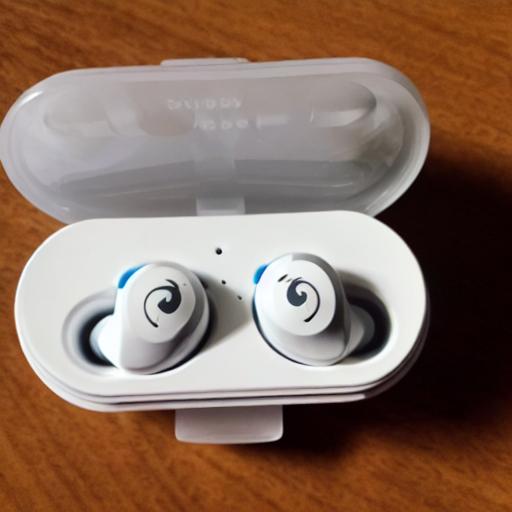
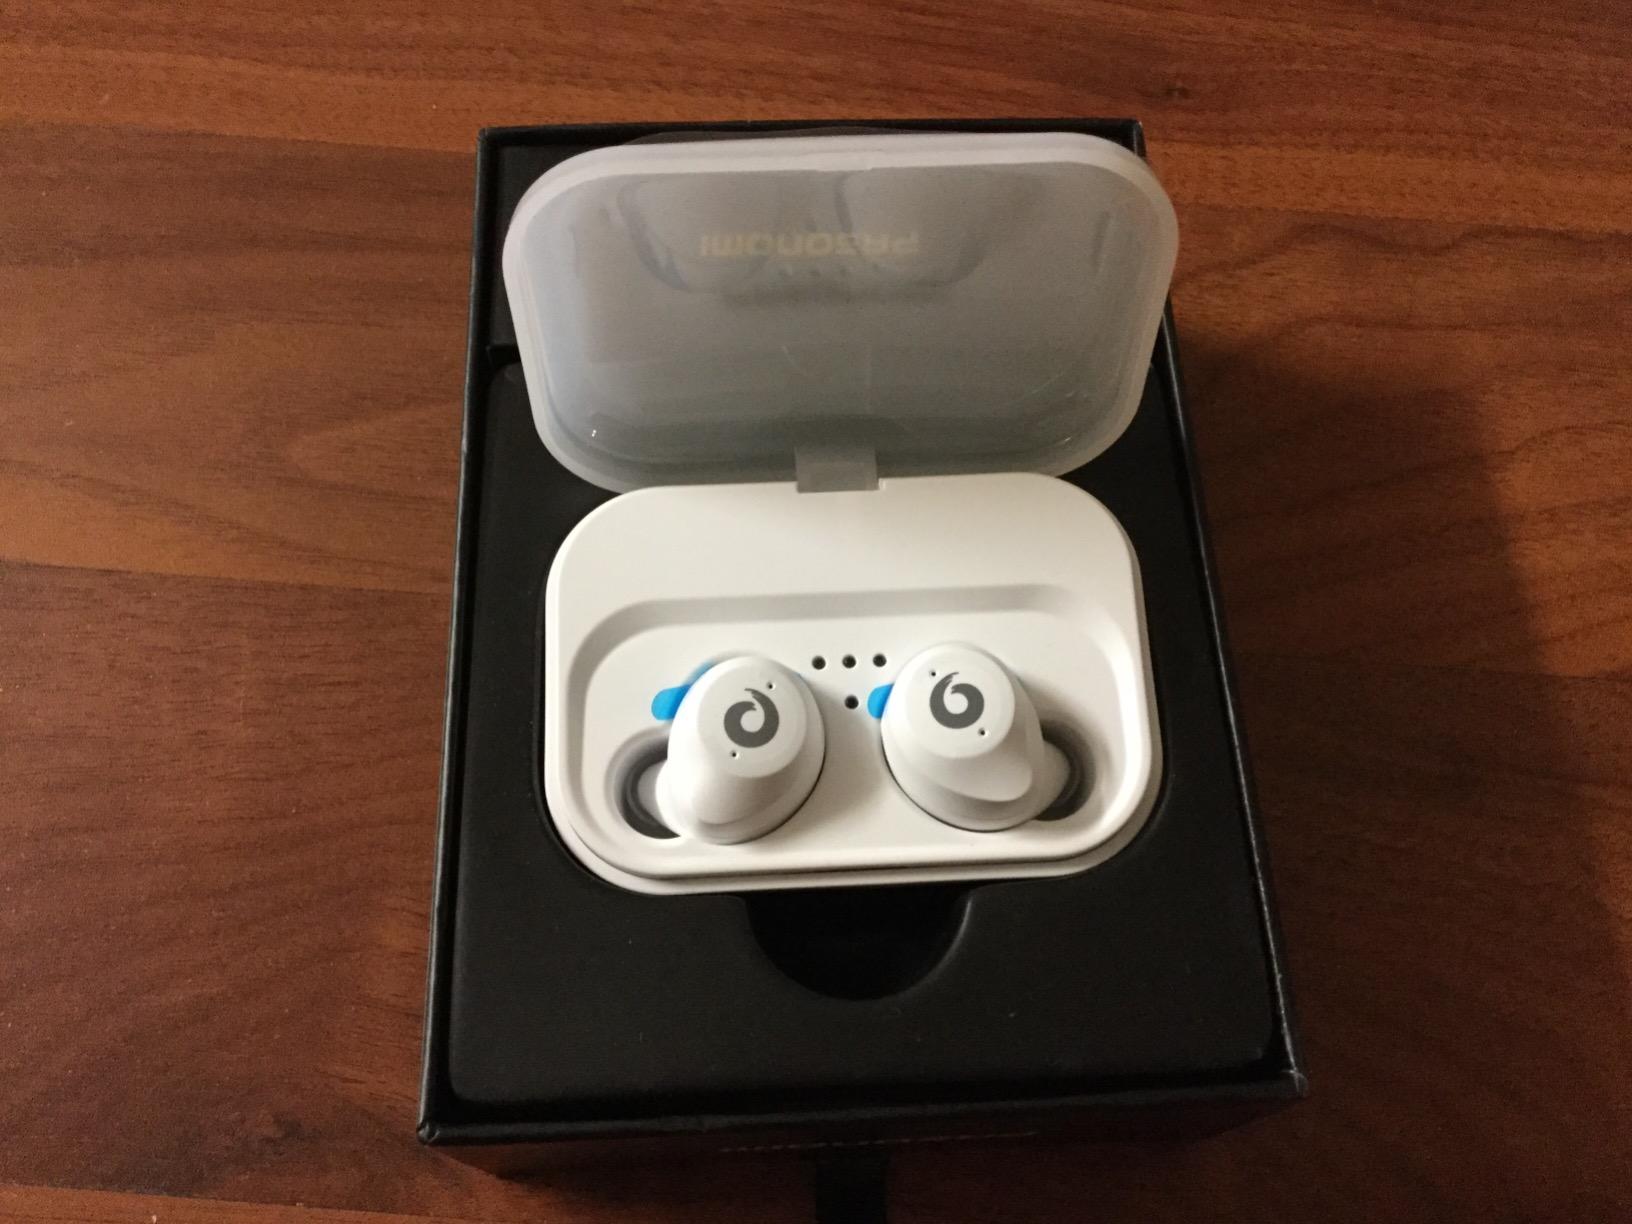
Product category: earbuds
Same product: no